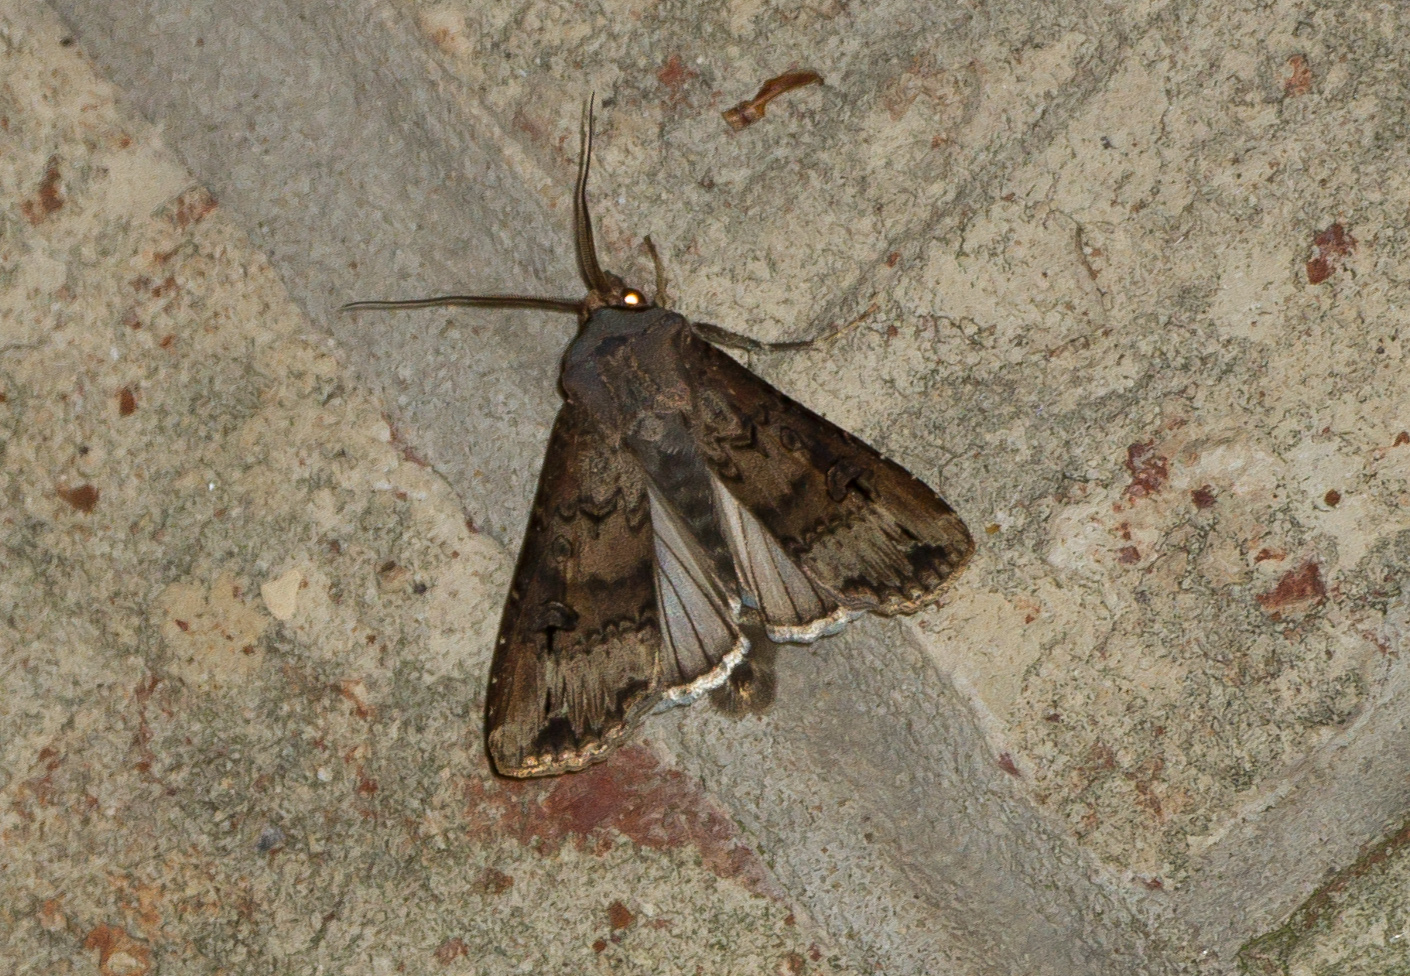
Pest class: cutworms